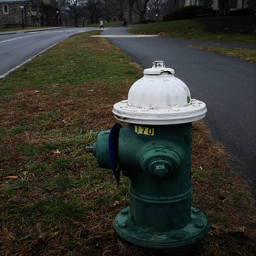
A green and white fire hydrant near a street.
A black and white fire hydrant in a grassy space between two roads.
a green and white fire hydrant standing inbetween two roads
A fire hydrant is sitting on the side of a road.
A green fire hydrant stands in the median between roads.